Charles Reid (Indian Army officer)

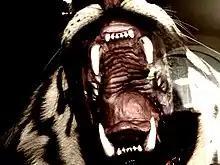
Colour photograph of open jaws of the tiger

In 1860 Reid shot and killed a large Bengal tiger whose skin was shown at the 1862 International Exhibition. It was subsequently purchased by William Gott, mounted by a taxidermist, and displayed in a series of museums in Leeds, West Yorkshire (Leeds City Museum since 2008), where it is known as the Leeds Tiger. Over the years the displayed taxidermy-mount became subject to a mythology that the original tiger had been a killer of bullocks and even people, but no such evidence has yet been found.